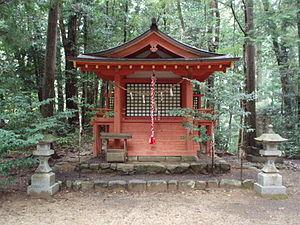
Hosshinmon-ōji est un temple shinto de la ville de Tanabé. Il fait partie des Gotai-ōji, c'est le 92ᵉ Kujūkuōji.